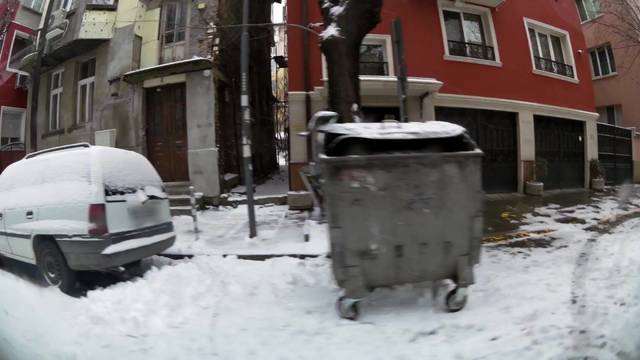
Region: Bulgaria
Coordinates: 42.7, 23.342